Casa de Pedrorena de Altamirano

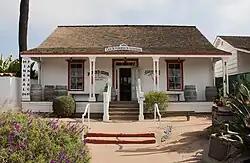
Casa de Pedrorena

Casa de Pedrorena, also called Altamirano-Pedrorena House is a historical Adobe building in San Diego, California, built in 1869. The Casa de Lopez site is a California Historical Landmark No. 70, listed on December 6, 1932. Casa de Pedrorena was the home of Miguel de Pedrorena. In 1838, Miguel de Pedrorena arrived in San Diego Viejo. Don Miguel was a member of the California Constitutional Conventions at Monterey, California in 1849. The Monterey Convention of 1849 was the first California Constitutional Convention to take place, a major decision of the convention was to ban slavery and set state boundaries. Pedrorena's sister, Isabel de Altamirano, received the house in January 1871. Isabel de Altamirano married Jose Antonio Altamirano and they raised their family here. Jose Antonio Altamirano was born in 1835 in La Paz, Baja California. Jose Altamirano arrived in San Diego in 1849. In San Diego, he did some mining and raised cattle in San Diego and Baja California. The house's current address, 2616 San Diego Ave in Old Town, San Diego. Casa de Pedrorena is the newest and last of Old Town San Diego's adobe houses.